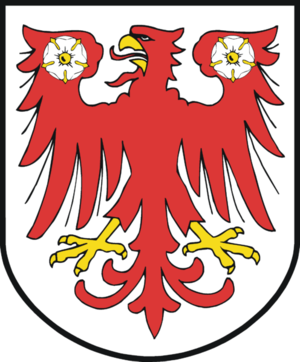
Tangermünde
Coat of arms of Tangermünde
Tangermünde er en by i den sydlige del af Landkreises Stendal i den tyske delstat Sachsen-Anhalt. Den er administrationsby for Verwaltungsgemeinschaft Tangermünde, som yderligere syv kommuner deltager i. Byen Tangermünde er kendt for sit velbevarede gamle bycenter med mange bindingsværks- og murstenshuse, og en fuldt bevaret borg og bybefæstning. Tangermünde var medlem af Hanseforbundet.